Burgwall Island (Feisnecksee)

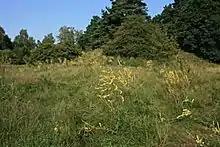

Burgwall Island lies in a small lake, which has an area of 1.94 km². Its name is derived from a castle on the island, only remnants of which remain. It was a typical island castle from the Slavic era. As finds of pottery have shown, the site was already settled during the Old Slavic period of the 7th and 8th centuries and continued to exist until the 12th century. Finds of early German pottery indicated that the island continued to be used after Christianity had been introduced in the Middle Ages. Whether the castle still existed then is not known. The castle site lay in the territory of the Müritz tribe that, during the 10th century, periodically belonged to the Lutici federation.